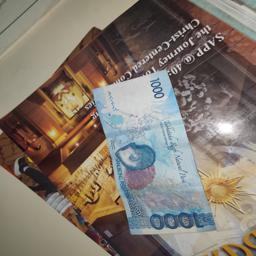
Label: 1000_Old_Back